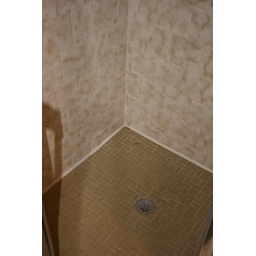
Shower in main floor bathroom